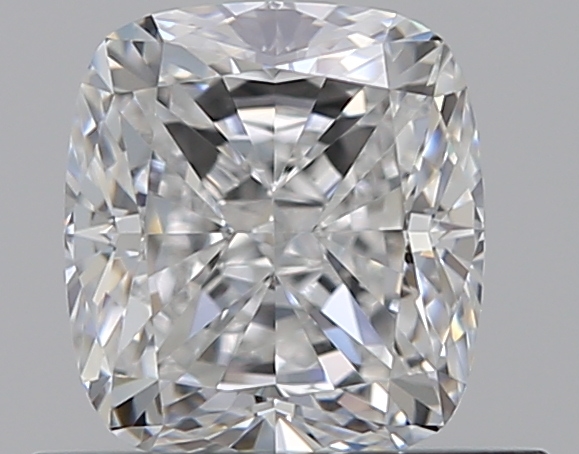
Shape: cushion
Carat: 0.72
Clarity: VVS1
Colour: E
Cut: EX
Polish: VG
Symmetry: EX
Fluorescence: N
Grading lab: GIA
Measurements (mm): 5.24 x 4.76 x 3.31